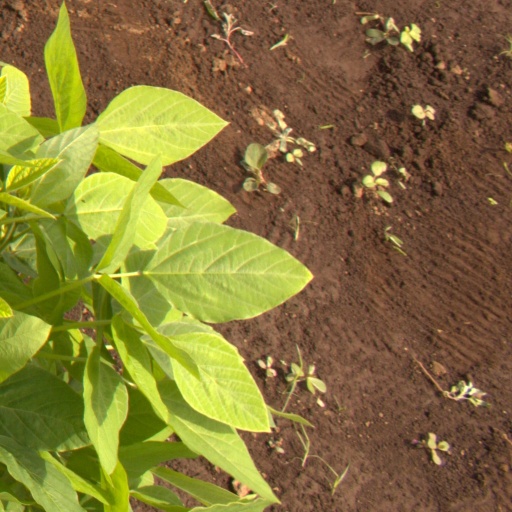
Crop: soybean